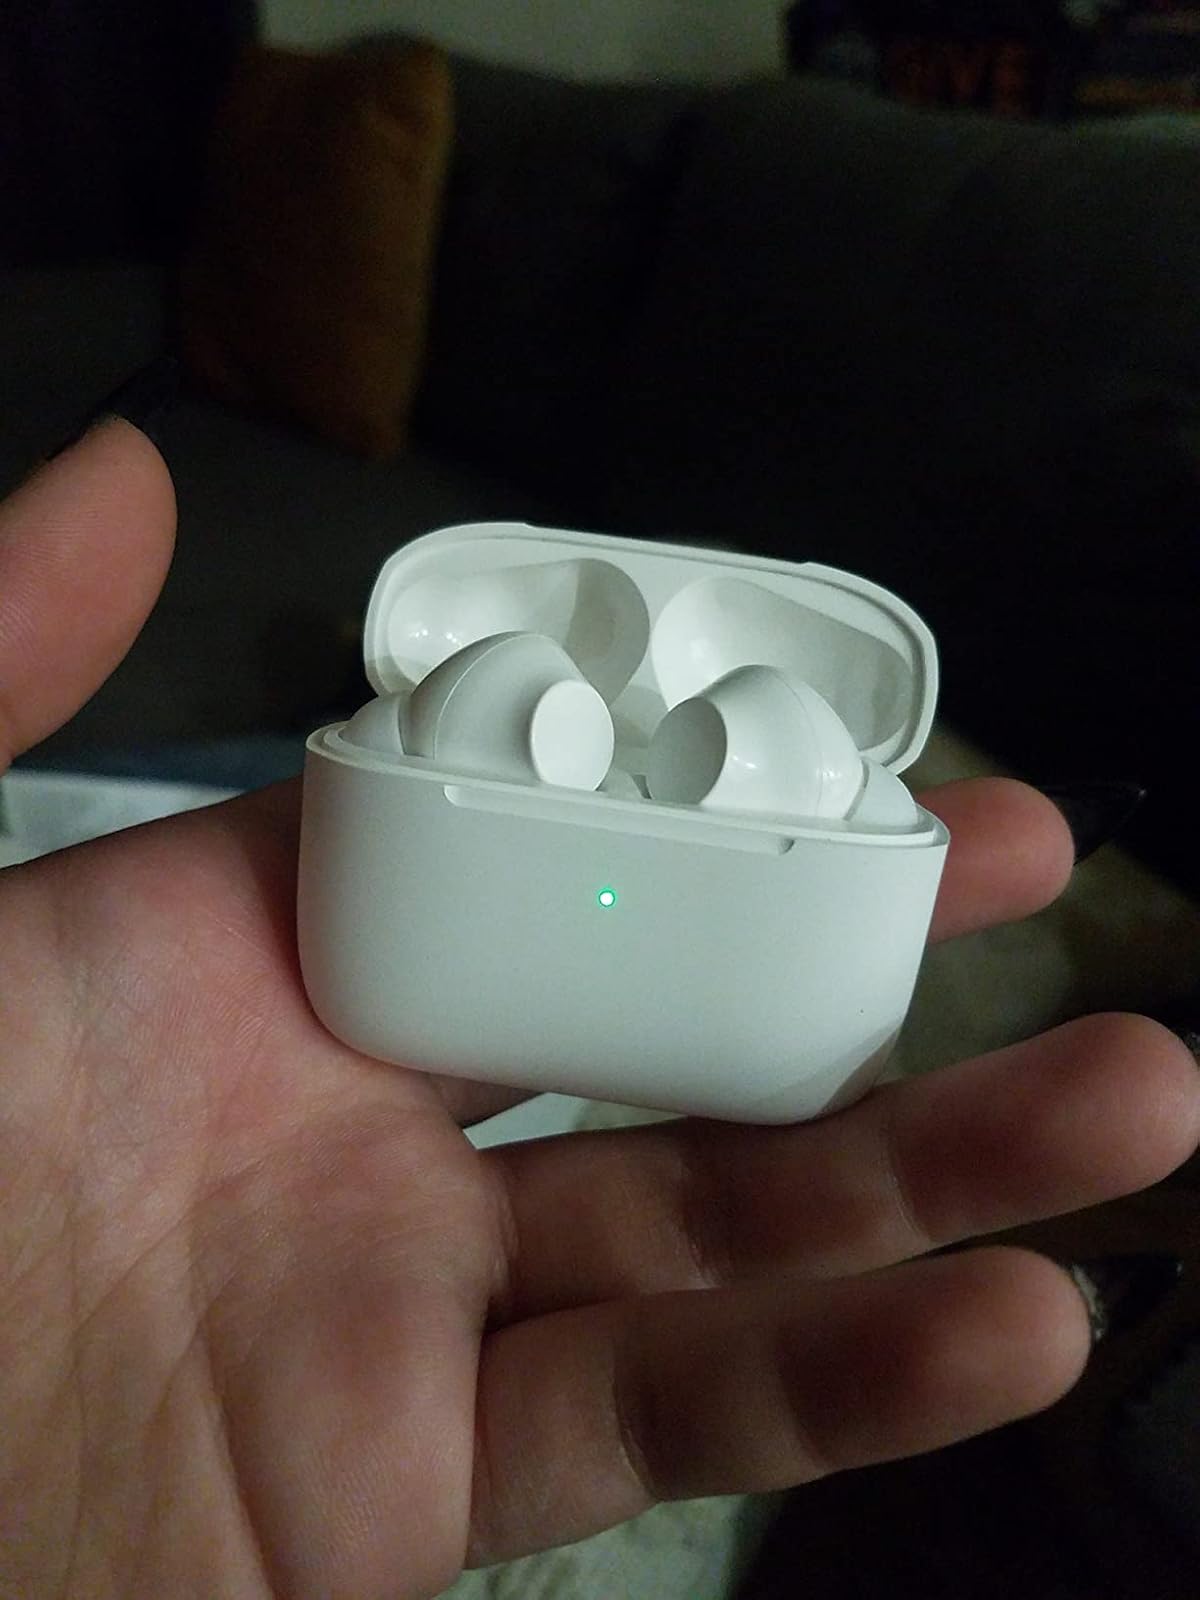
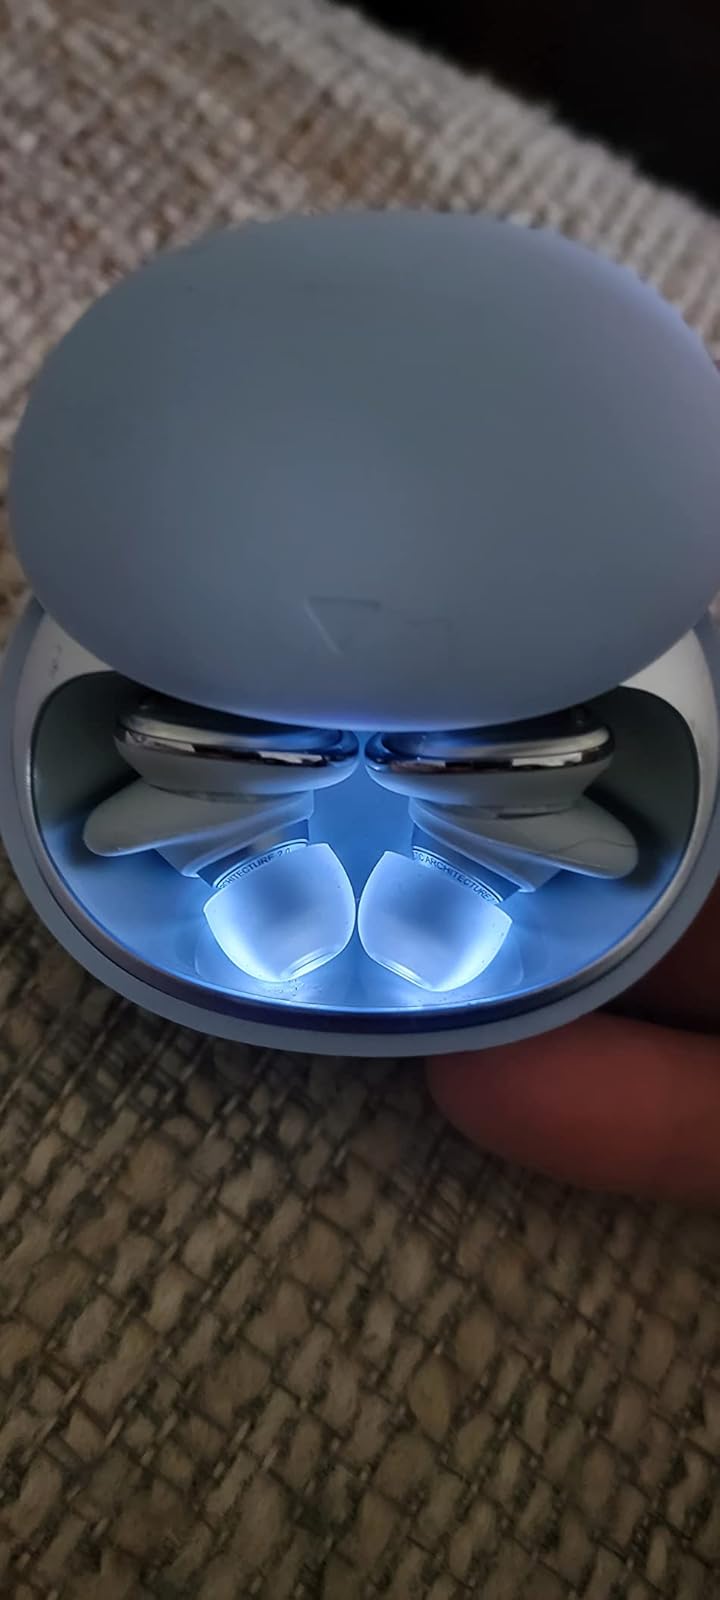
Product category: earbuds
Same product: no